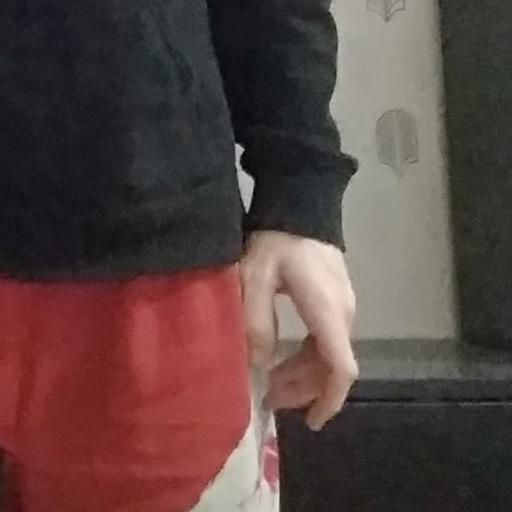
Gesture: no_gesture